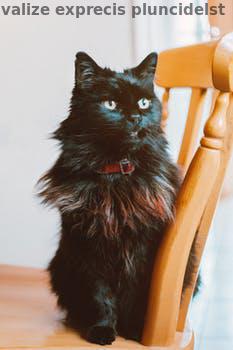
Label: Watermark